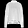
Label: Pullover